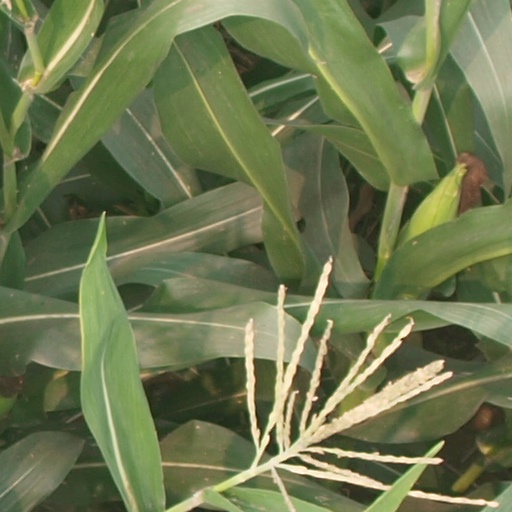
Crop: maize; corn